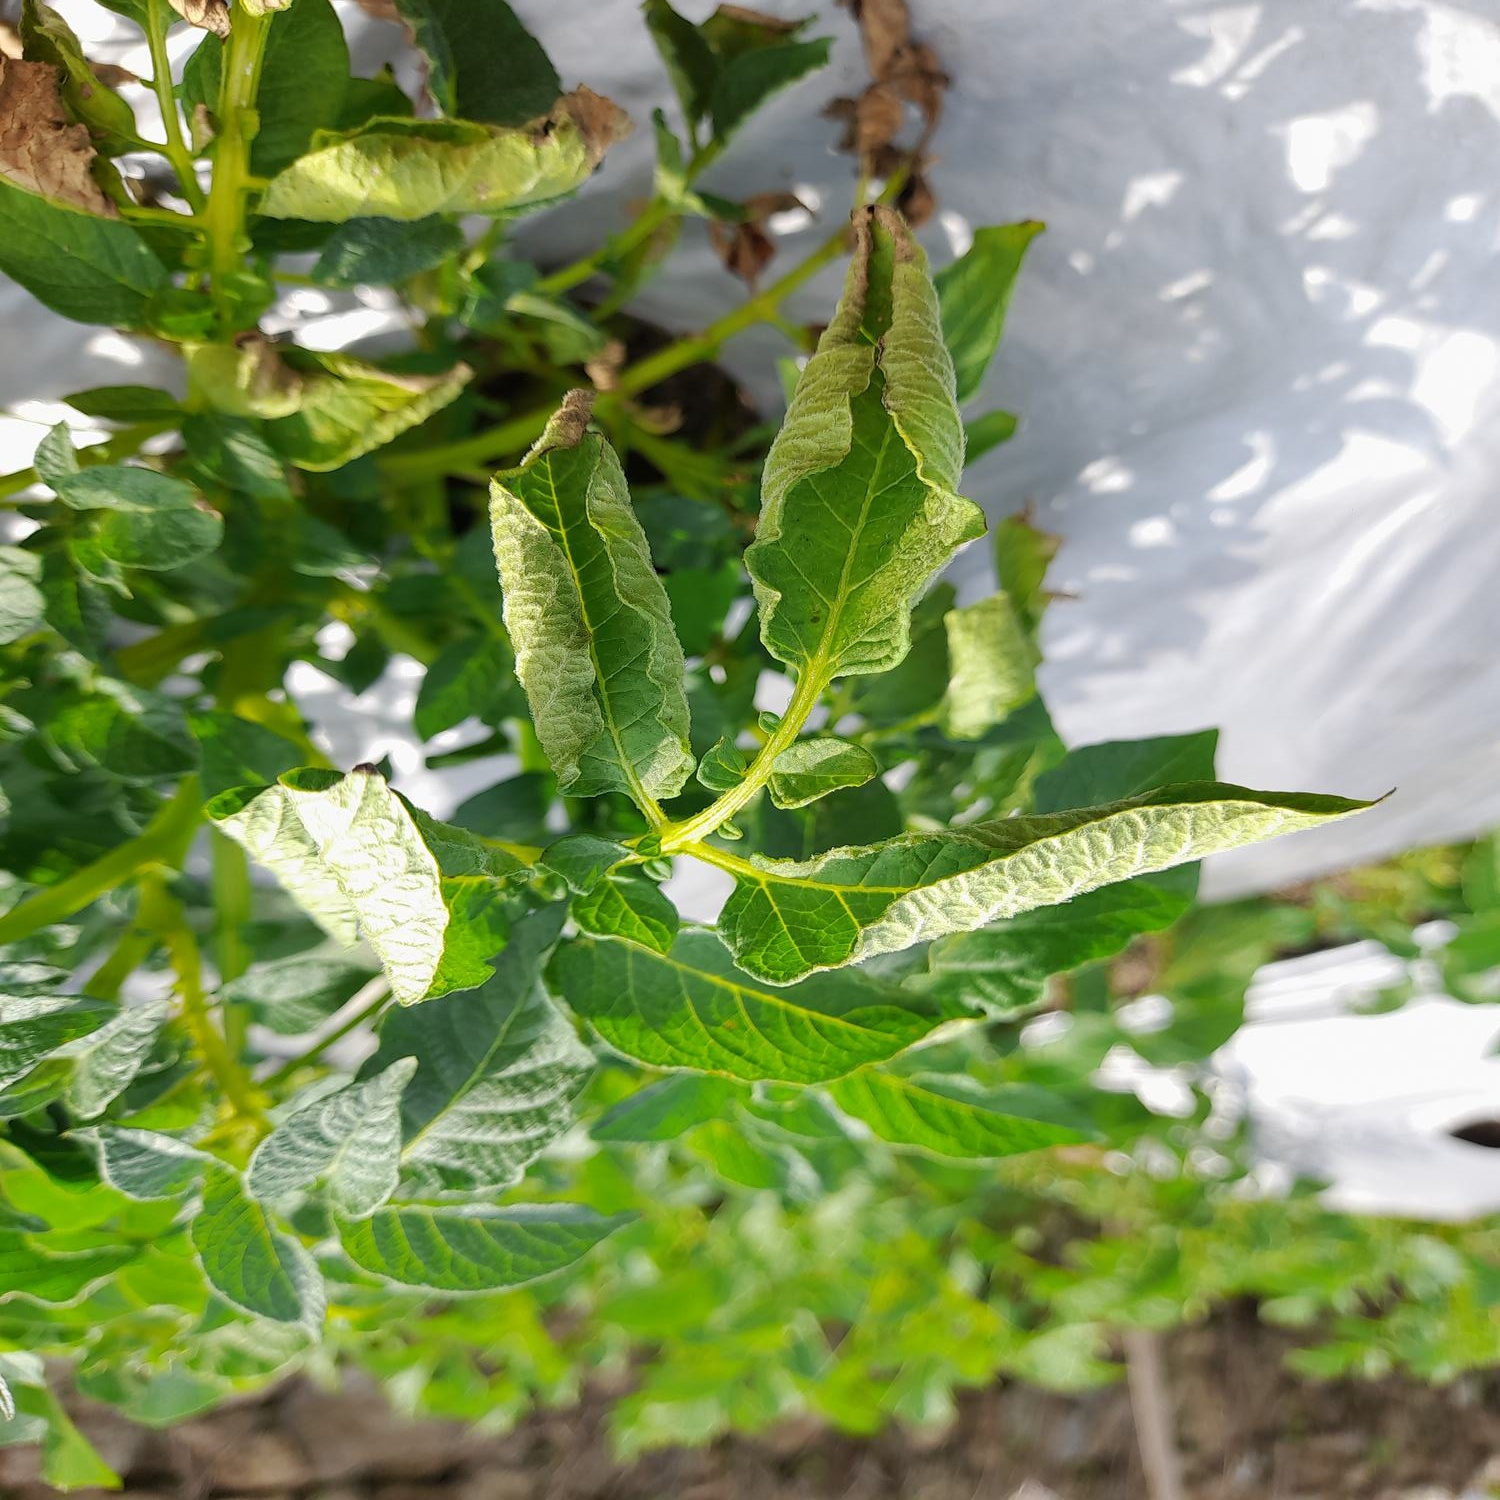
Etiqueta: Pudricion_Parda